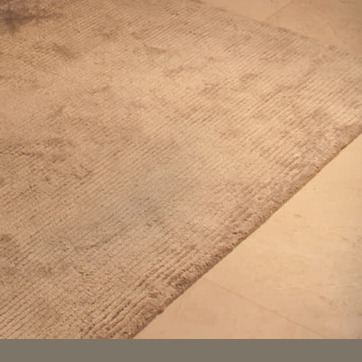
Material: carpet